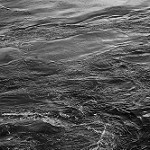
Label: B & W